Paulatuk

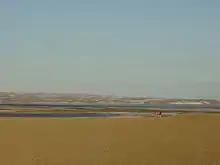
View down the Paulatuk Airport runway

European settlement began when the Roman Catholic Church opened a trading post. In the 1950s a Distant Early Warning Line site was built about to the northwest at Cape Parry, on the Parry Peninsula, providing a wage-based income for the community. The trading post was taken over by the local co-op and today the local store is part of The North West Company.